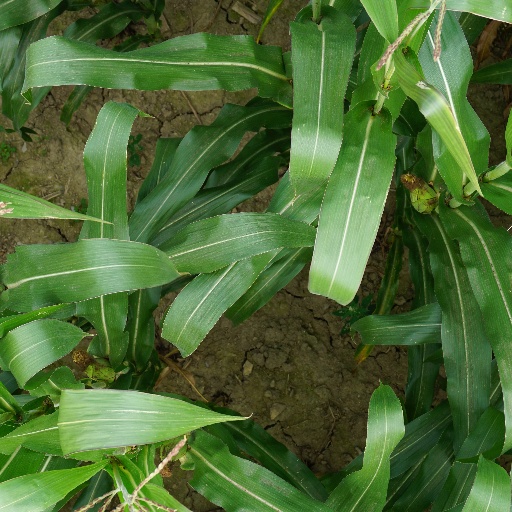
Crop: maize; corn